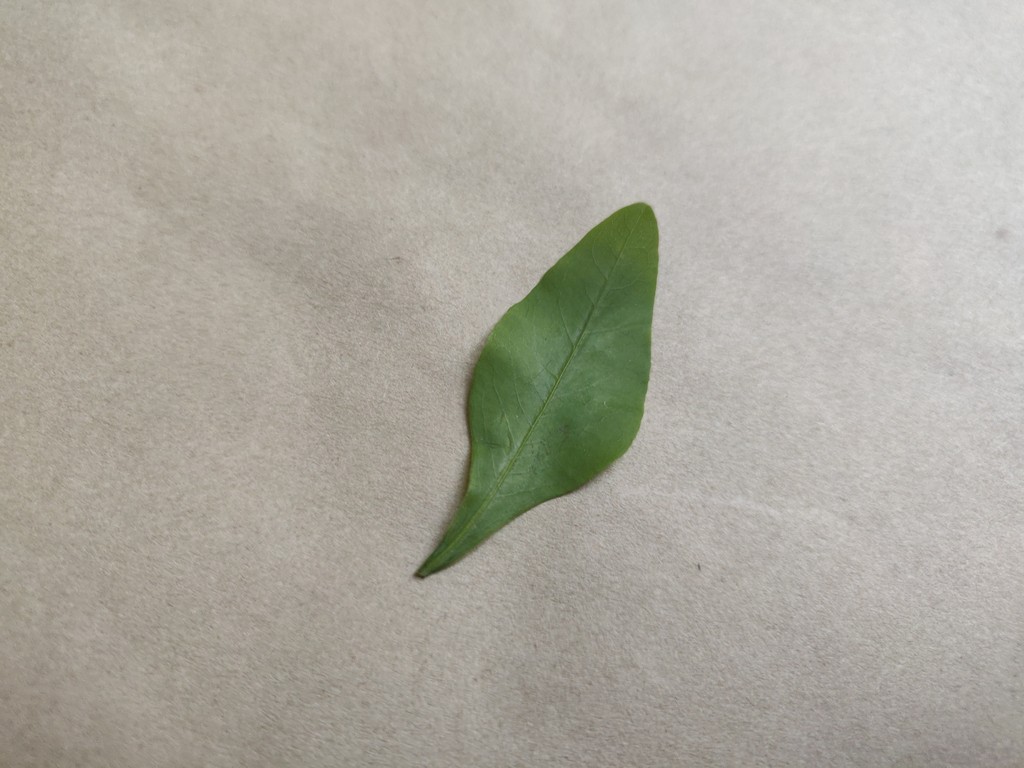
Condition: Healthy
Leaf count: single
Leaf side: front